Ratman's Notebooks

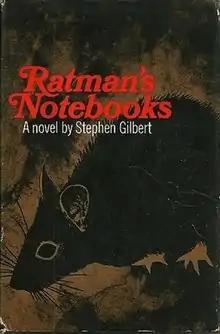
First edition dust jacket cover

Ratman's Notebooks is a 1968 short horror novel by Stephen Gilbert. It features an unnamed social misfit who relates better to rats than to humans. It was the basis for the 1971 film "Willard", its 1972 sequel "Ben", and the 2003 remake of the original film. After the release of the original film, the book was re-released and re-titled "Willard".